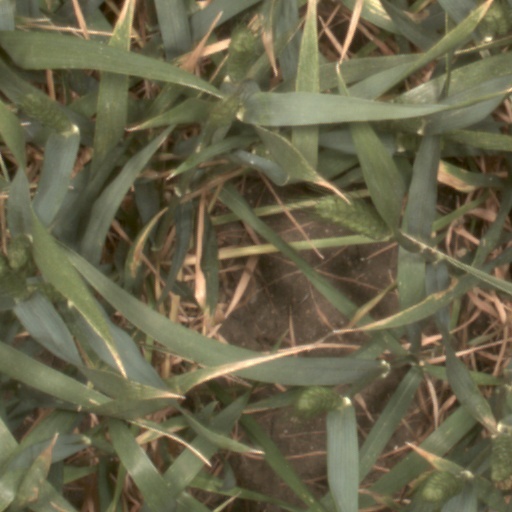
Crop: wheat